Rhine Falls

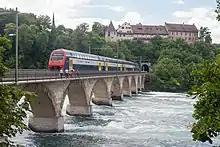
Train of Zurich S-Bahn arriving at Schloss Laufen am Rheinfall railway station

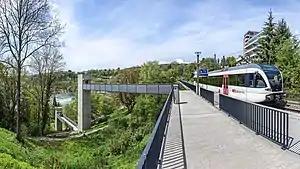
Neuhausen Rheinfall railway station with elevators to the Rhine Falls

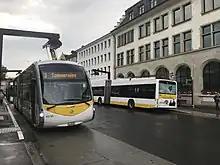
Busses of vbsh next to Schaffhausen railway station

Trolley bus line 1 of vbsh (direction: "Herbstäcker") is the most direct bus service between Schaffhausen railway station and the Rhine Falls.